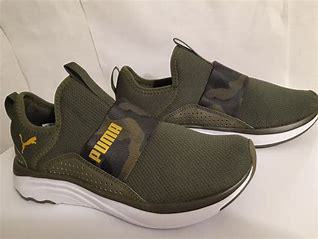
Brand: Puma
Model: 100